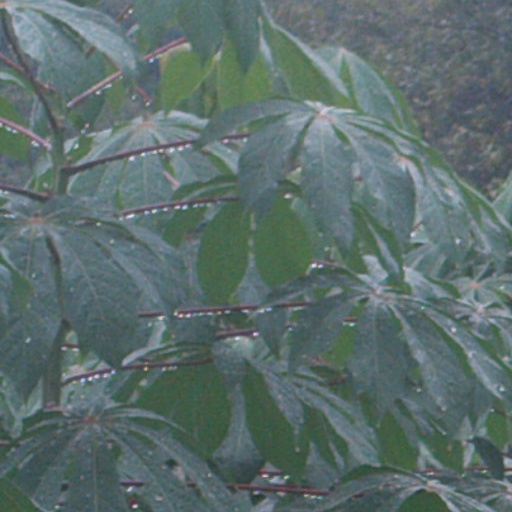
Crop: cassava